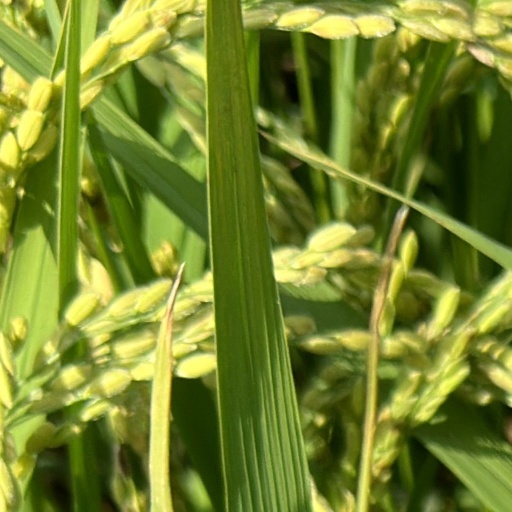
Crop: rice